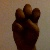
The image shows a hand gesture representing the letter 'E' in Indian Sign Language.